Hall Caine Airport

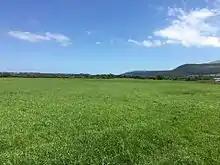
The take off and landing area looking eastwards towards Ramsey, June 2017

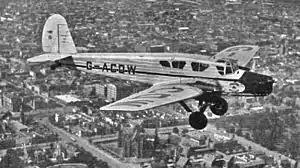
A Spartan Cruiser photographed over Melbourne "circa" 1934. It is identical to its sister G-ACYL, which was involved in an accident at Hall Caine Airport, 16 May 1936.

On Saturday 16 May 1936, British Airways Spartan Cruiser G-ACYL crashed on landing. Under the command of Capt. Elgey, the aircraft had departed Glasgow (Abbotsinch) on a scheduled service carrying five passengers. The landing surface at Hall Caine was reported as slippery after a period of torrential rain. Having made a safe landing the wheels of the aircraft locked as the brakes were applied, causing it to enter a skid. Heading towards a straight collision with a hangar, Capt. Elgey managed to turn away with the result that one of the aircraft's wings collided with the hangar, throwing it on its side and tearing the wing from the fuselage.